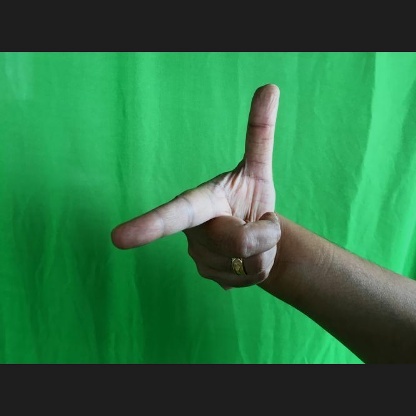
Mudra: Chandrakala